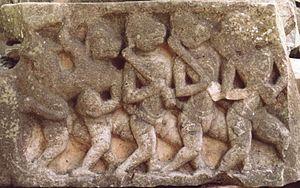
Le Ramakien est l'épopée nationale thaïlandaise. C'est une variante de l'épopée indienne du Ramayana qui en conserve la trame narrative générale, mais transpose l'histoire dans un contexte géographique et culturel thaïlandais.
Le Râmâyana, c'est-à-dire « la Geste de Rāma », est la plus courte des deux épopées mythologiques de langue sanskrite composées entre le IIIᵉ siècle av. J.-C. et le IIIᵉ siècle de notre ère. Constitué de sept chapitres et de 24 000 couplets, le Râmâyana est, comme le Mahabharata, l'un des textes fondamentaux de l'hindouisme et de la mythologie hindoue. Le poème est traditionnellement attribué à l'ermite légendaire Vâlmîki, qui apparaît comme personnage dans les premiers et derniers chapitres, lesquels sont considérés comme des compositions un peu plus récentes que les autres.